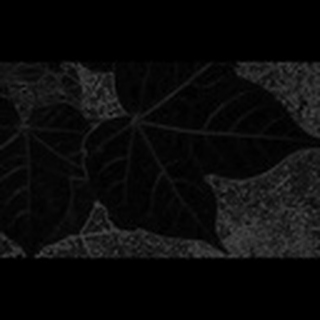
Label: healthy_cotton